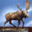
Label: deer